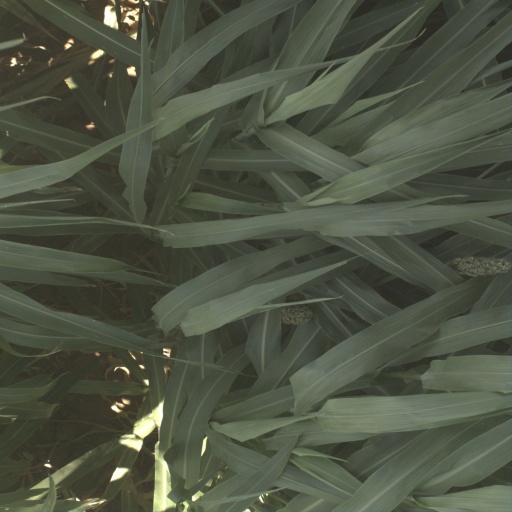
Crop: sorghum